ANSES

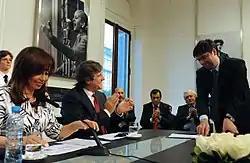
President Cristina Fernández de Kirchner, Economy Minister Amado Boudou, and ANSES Director Diego Bossio during the signing of conventions related to the Universal Childhood Entitlement program, November 2009

The resulting Integrated Social Security System (SIPA), administered by the ANSES, would be backed by the Sustainability Guarantee Fund (FGS). The FGS is a stabilization fund also established in response to the 2008 financial crisis, as well as to the rapid growth in the number of ANSES accounts. This latter development began when the transfer of AFJP accounts was made possible in 2007, and was bolstered by the Social Security Inclusion Plan, which allowed the entry of 2.5 million retirees into the system who had earlier been excluded due to insufficient contributions. Boudou was appointed Economy Minister in July 2009, and he was succeeded by Mortgage Bank Director Diego Bossio.